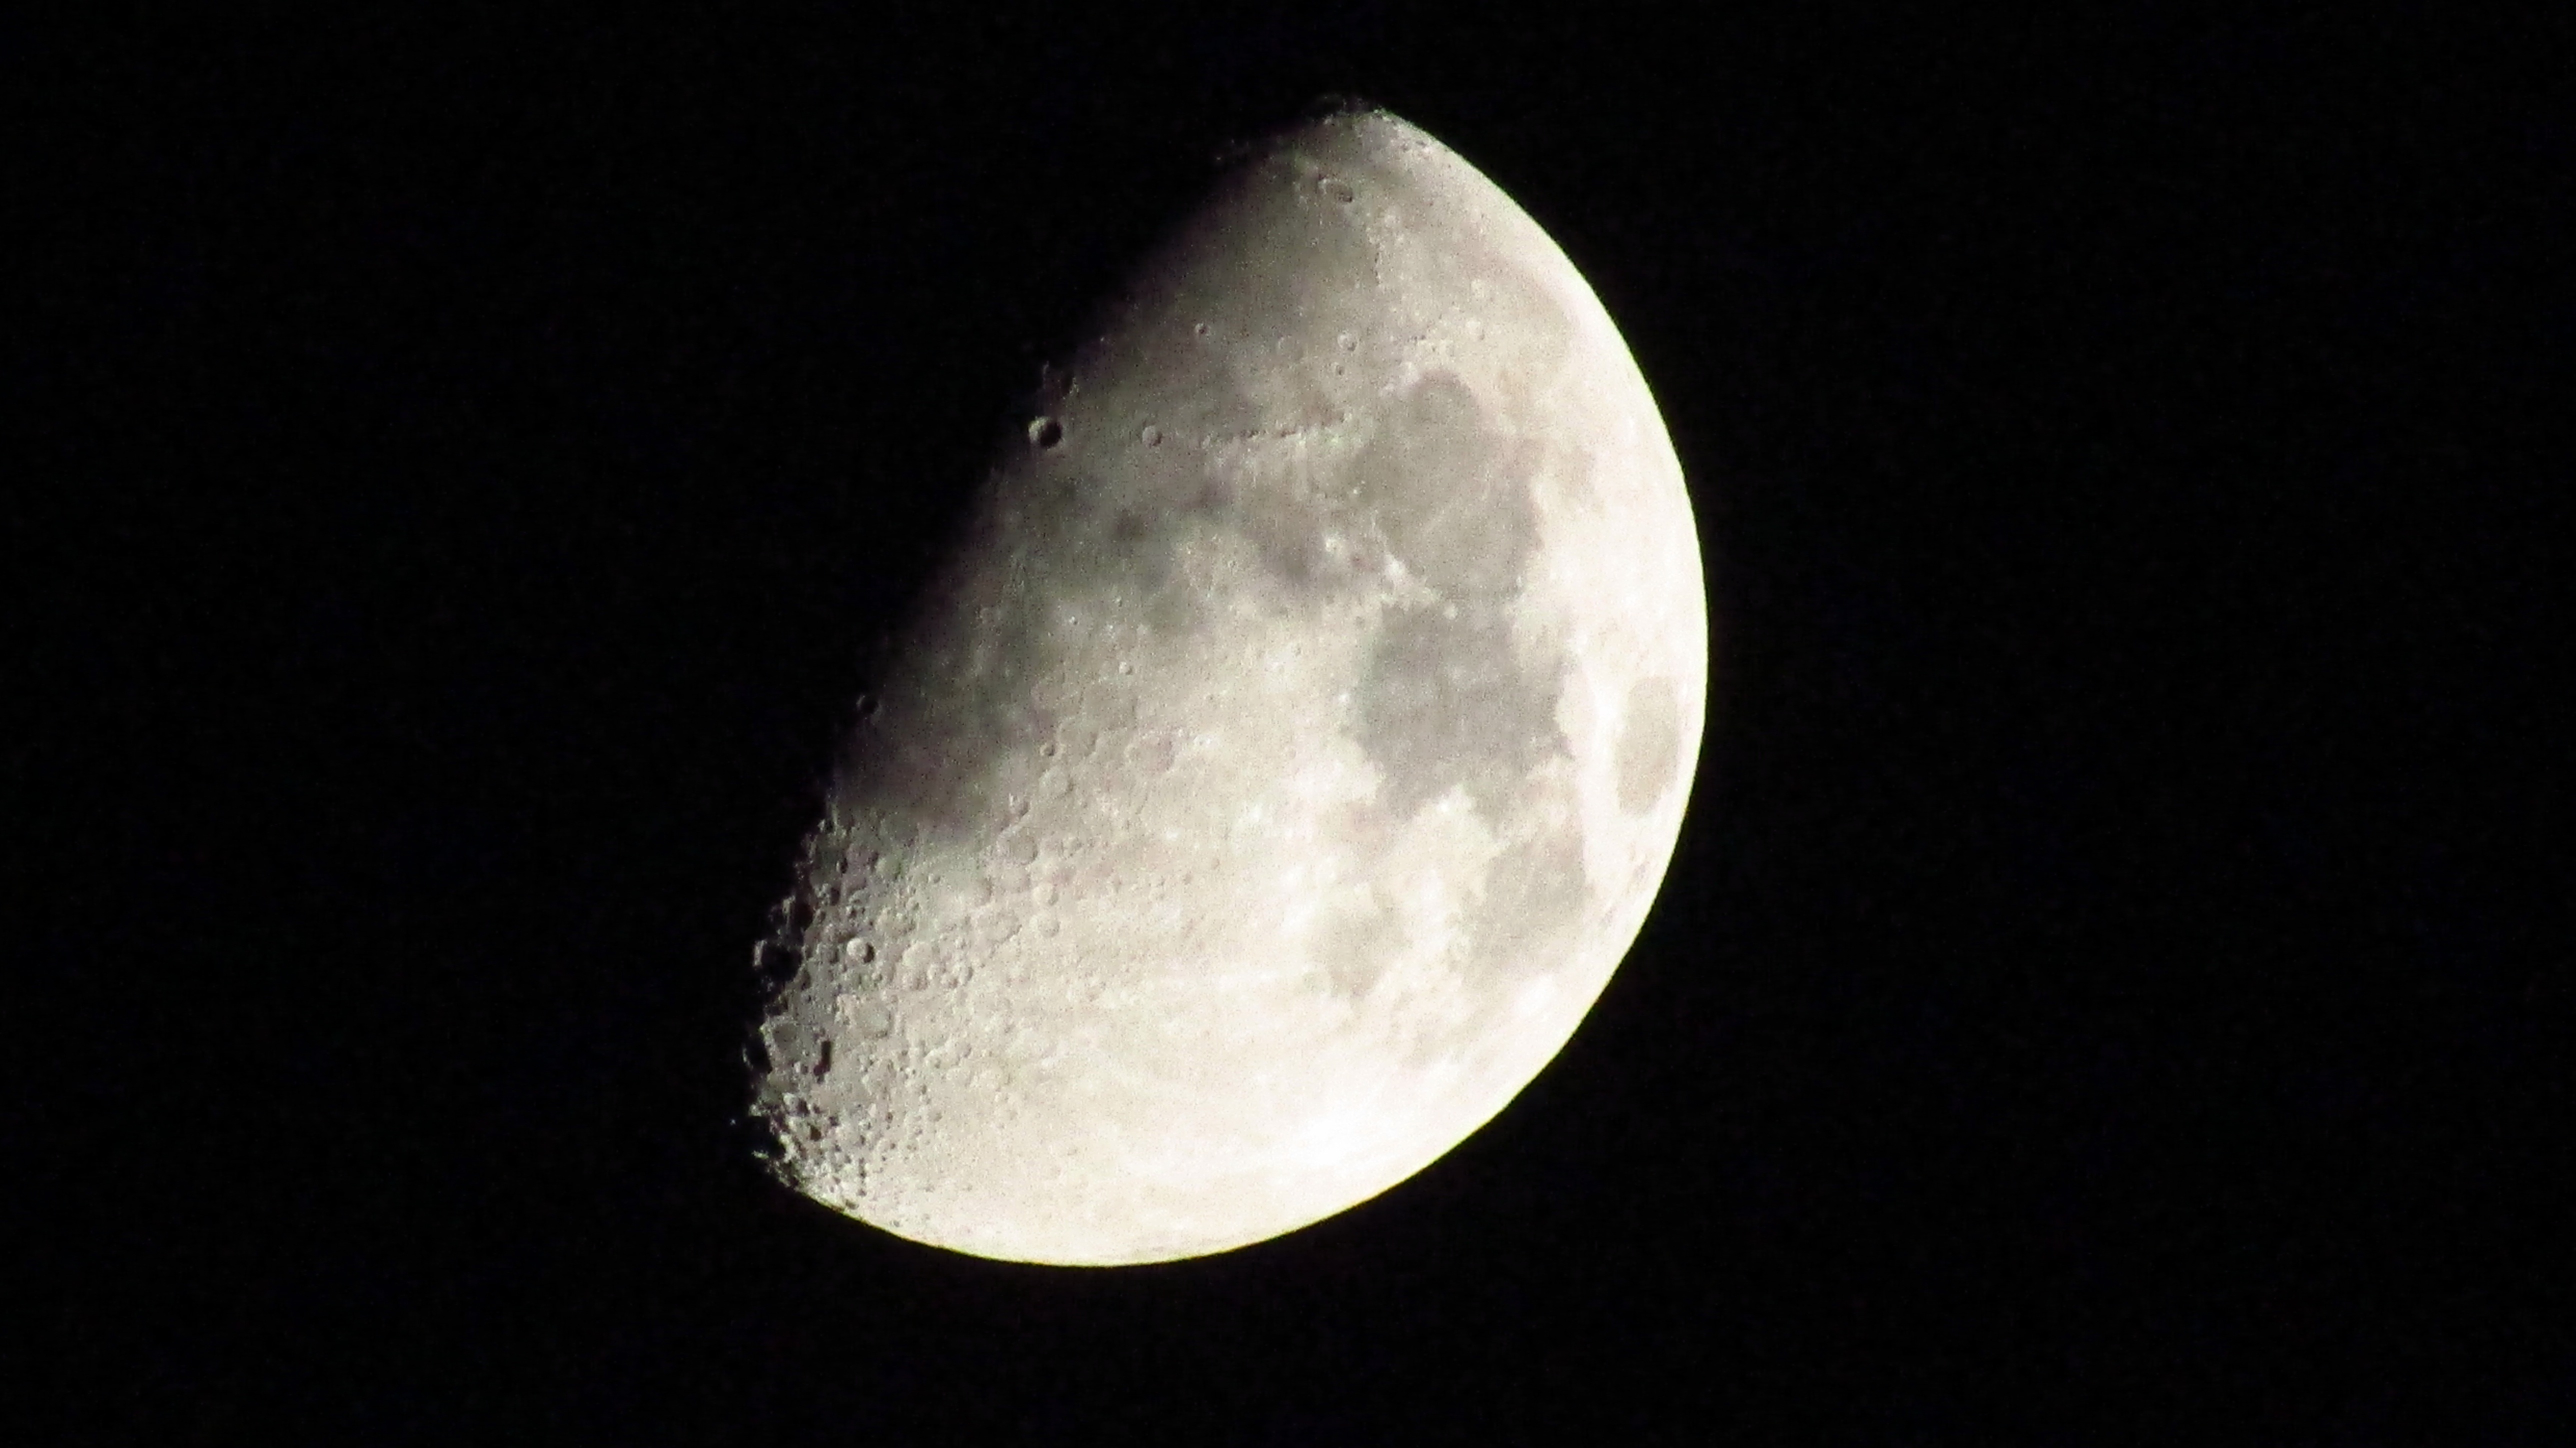
night, atmosphere, moon, astronomy, moon phases, astronomical object